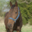
Label: horse